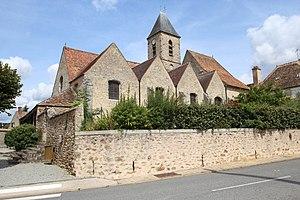
Église Saint-Vincent-et-Saint-Sébastien de Bullion en France.
Bullion est une commune française située dans le département des Yvelines en région Île-de-France.